Tugboat

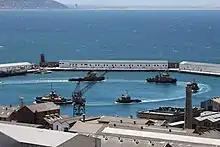
South African Naval tugs perform a "ballet" when welcoming a new member of the fleet.

Since 1980, an annual tugboat ballet has been held in Hamburg harbour on the occasion of the festival commemorating the anniversary of the establishment of a port in Hamburg. On a weekend in May, eight tugboats perform choreographed movements for about an hour to the tunes of waltz and other sorts of dance music.